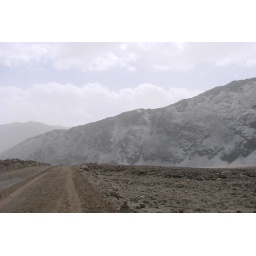
silver mountain in a murderous 30km dirt road downhill